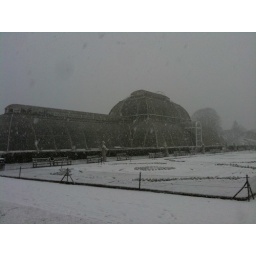
A tropical green house in a wintry setting.